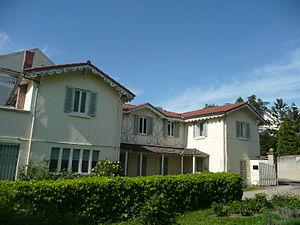
Maison annexe de la villa Ingouville à Lyon, siège de l'AMM (association médicale missionnaire) ancienne léproserie connue sous le nom de clinique du Saint-Rédempteur
La clinique du Saint-Rédempteur est née en 1948 de la volonté conjointe de personnalités religieuses comme Monseigneur Lavarenne, directeur des Œuvres pontificales missionnaires et de sœur Marie-Suzanne chercheuse à l'Université catholique de Lyon appuyés par un groupe de médecins lyonnais.